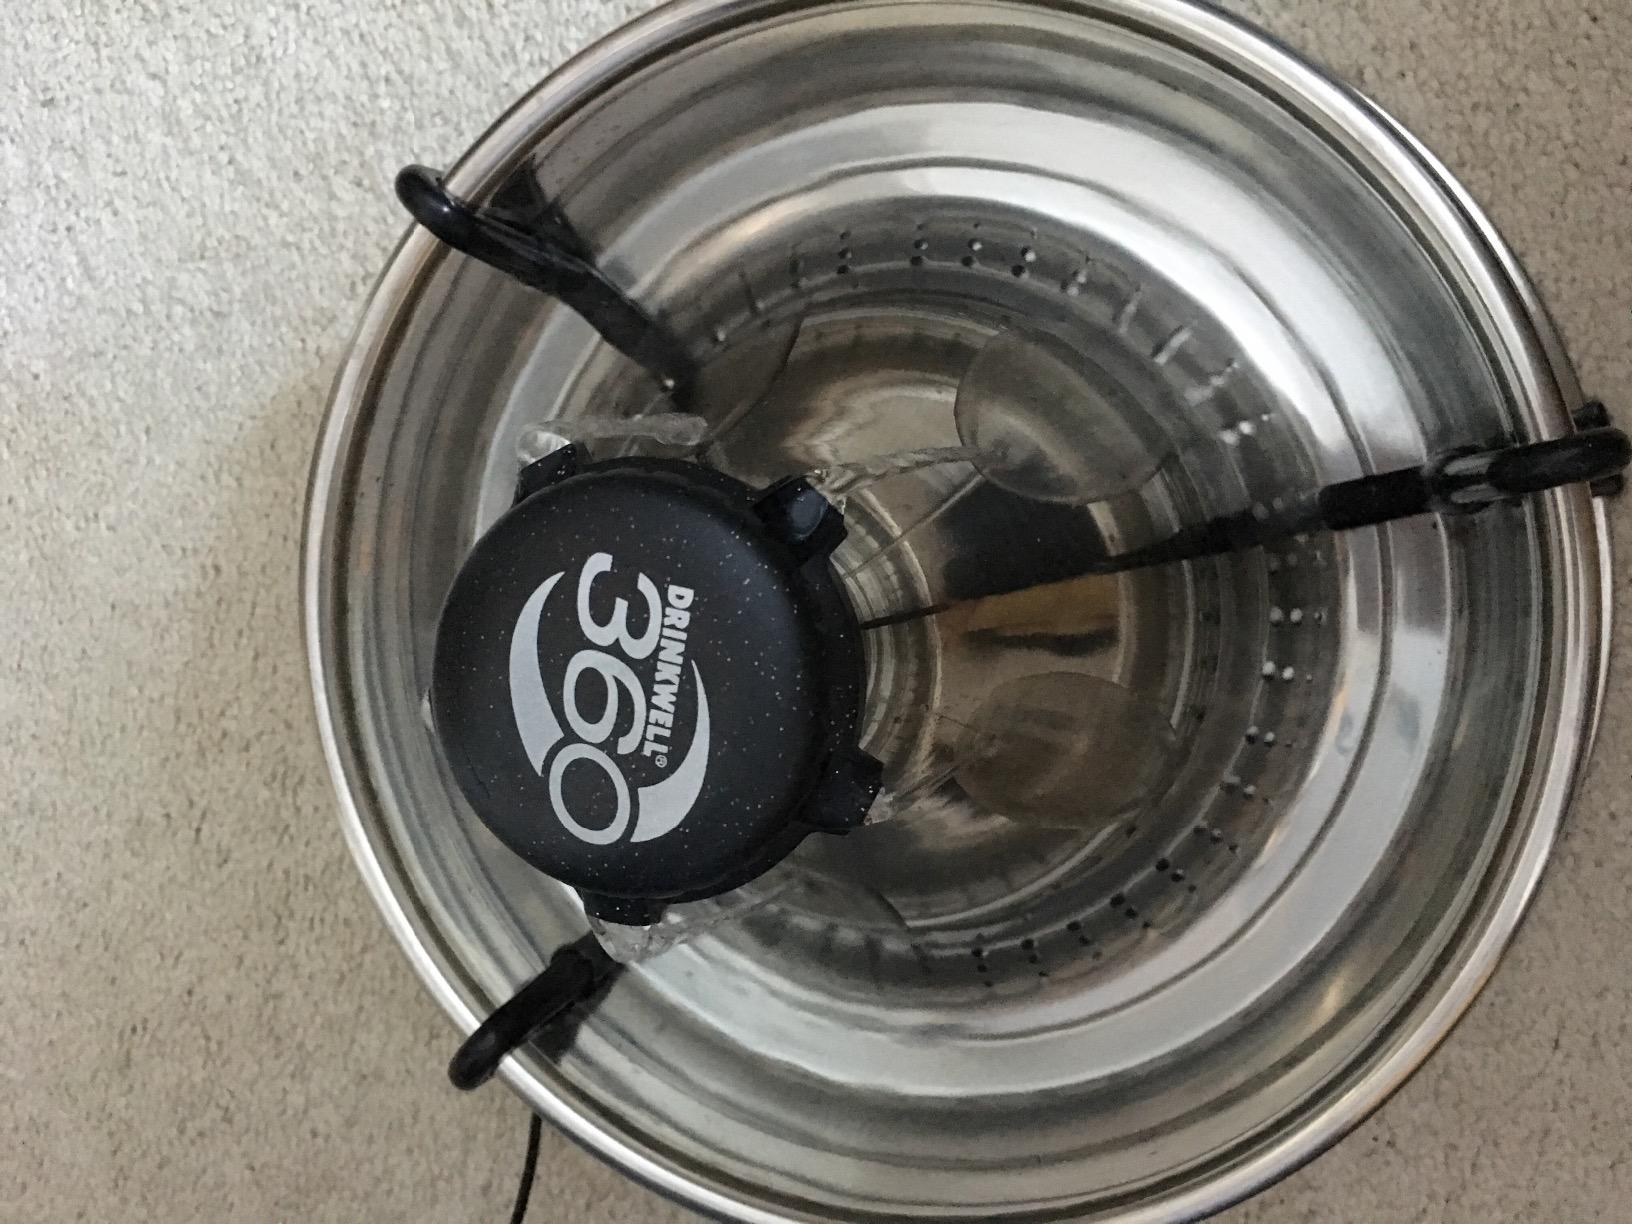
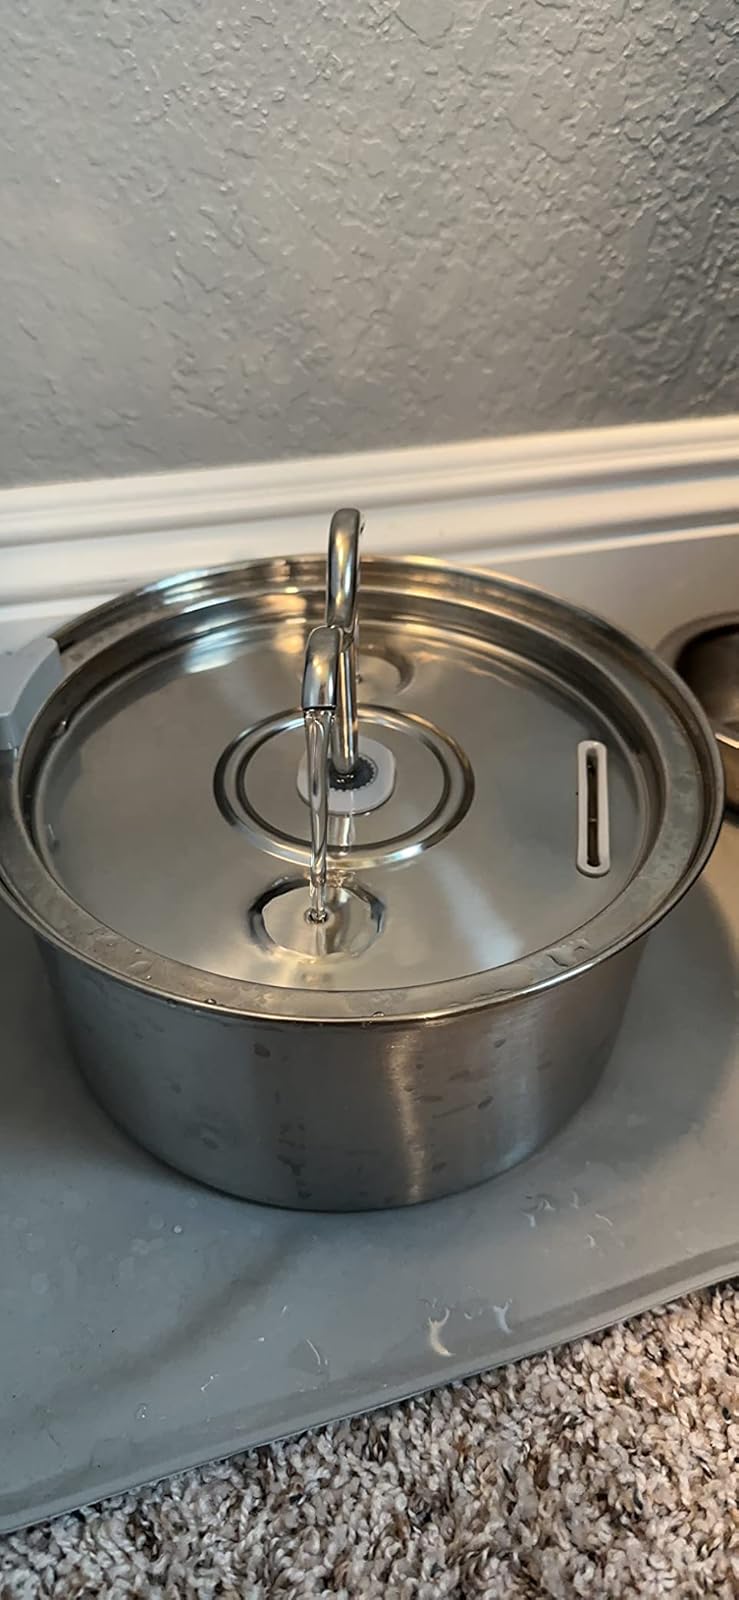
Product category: items_bowl
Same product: no